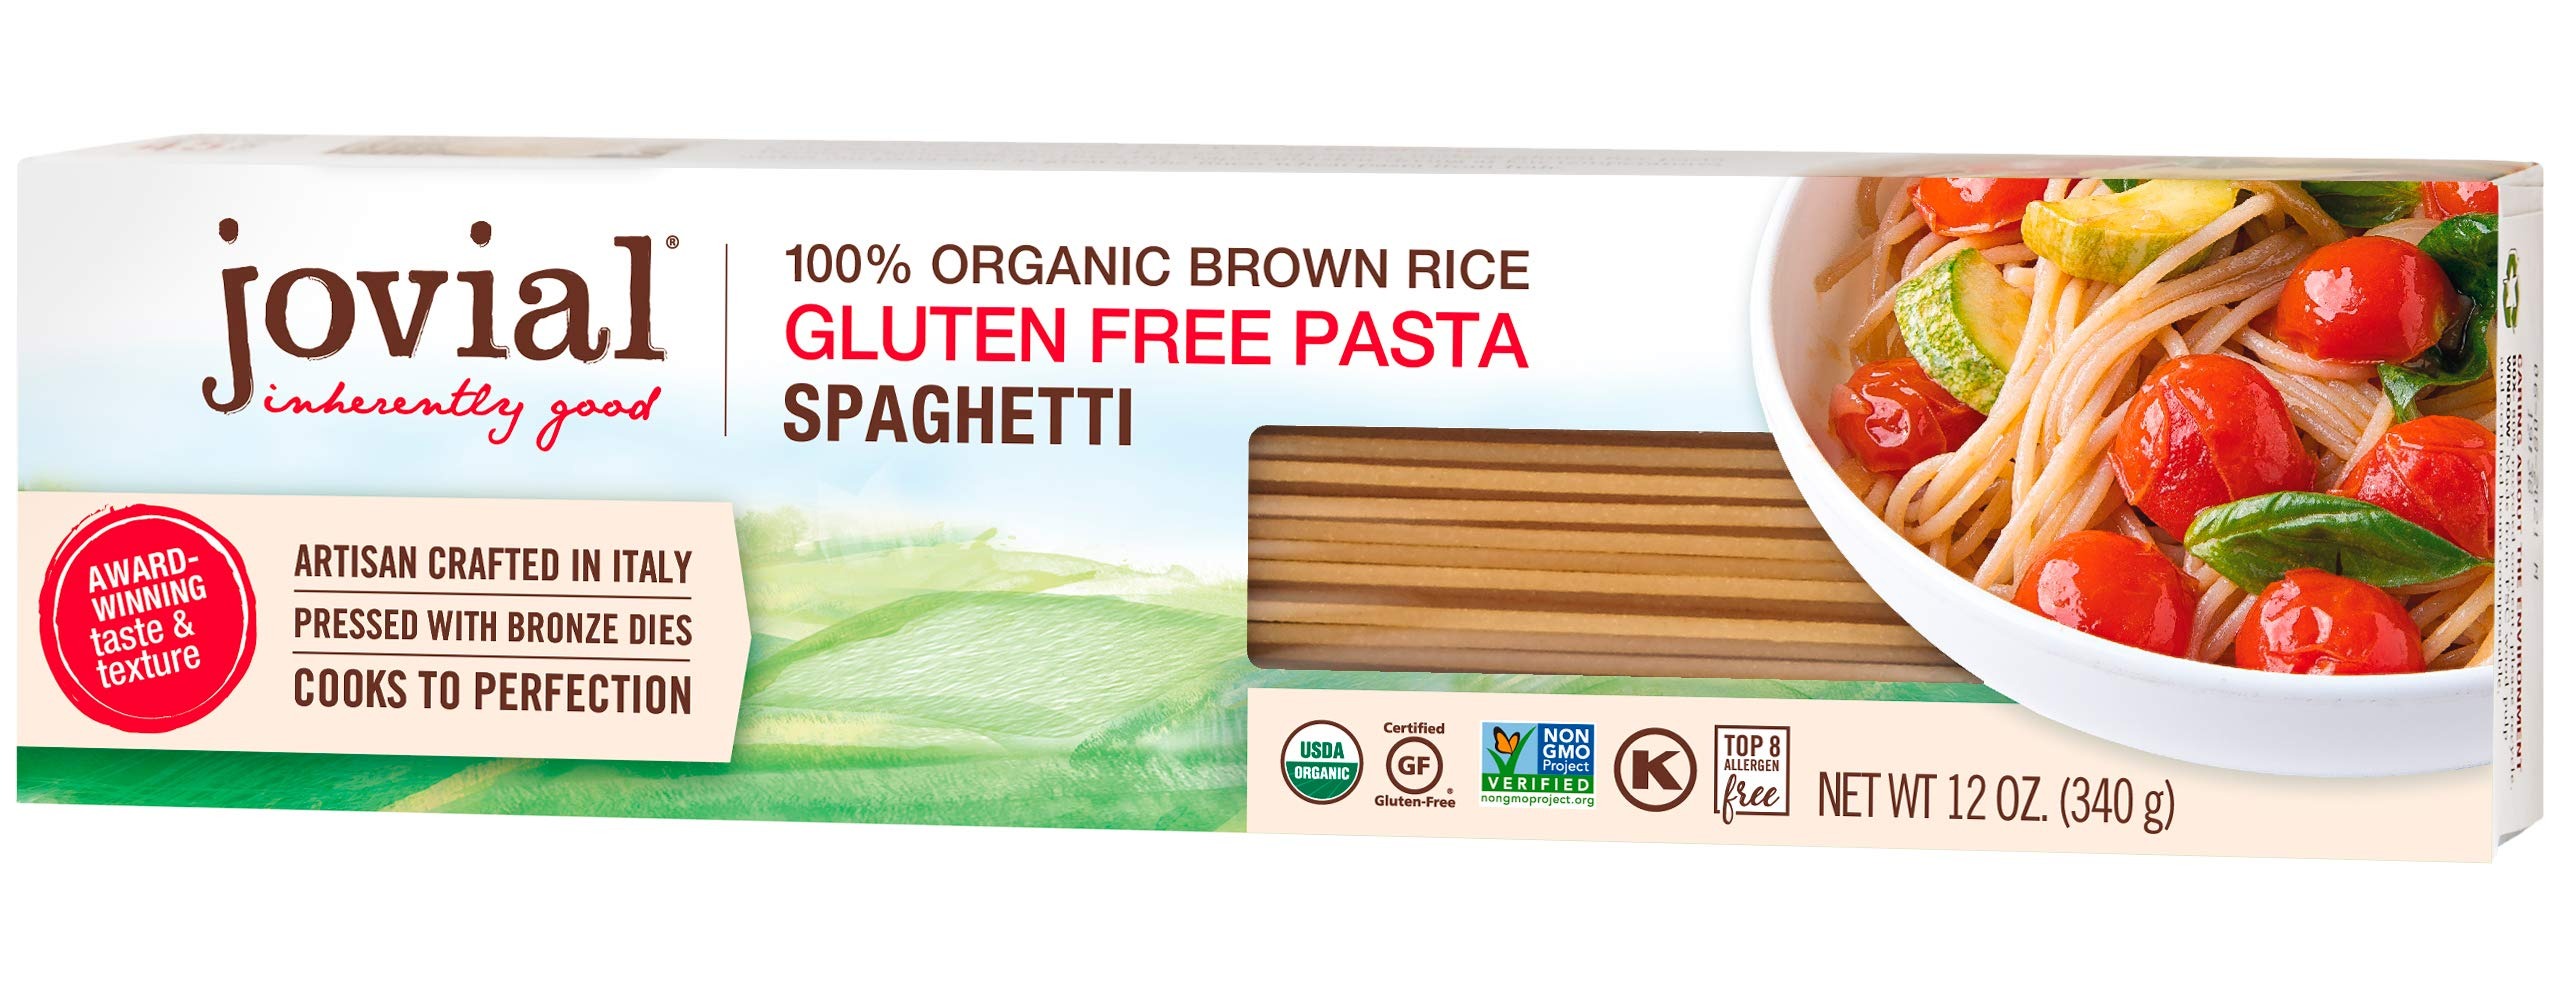
Item Name: 100% Organic Brown Rice Pasta; Spaghetti
Product Description: 100% Organic Brown Rice Spaghetti <p>(Note: This Product Description Is Informational Only. Always Check The Actual Product Label In Your Possession For The Most Accurate Ingredient Information Before Use. For Any Health Or Dietary Related Matter Always Consult Your Doctor Before Use.)</p>UPC: 815421011203 U
Value: 144.0
Unit: Fl Oz

Price: 4.99